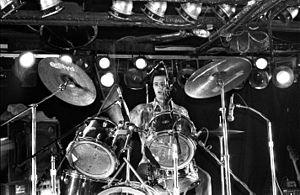
Volcano Suns est un groupe de rock alternatif américain, originaire de Boston, dans le Massachusetts. Les Volcano Suns ont également joué sous le nom de Din.